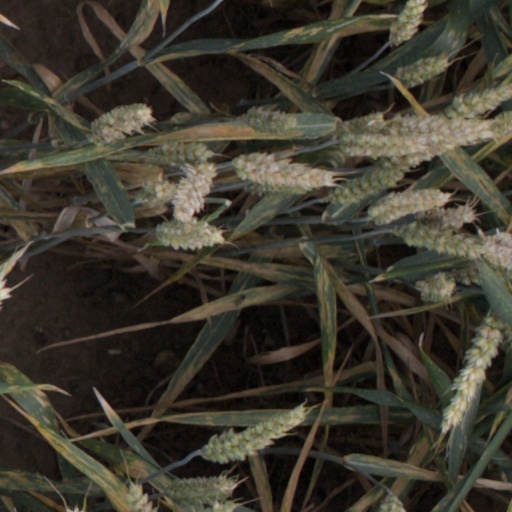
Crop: wheat